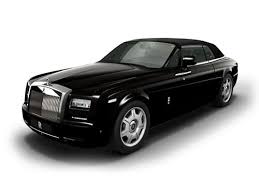
Vehicle type: Cars